Oliver Le Neve

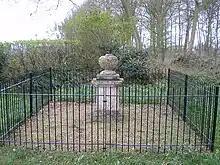
Duel memorial at Cawston

Narcissus Luttrell, parliamentary diarist, heard that Le Neve "was wounded in the arm and Sir Henry run into the belly". The antiquary John Nichols in 1812 stated that Le Neve wasn't struck as Hobart's sword thrust was caught in a greatcoat Le Neve was wearing. Adam Nicolson believes these accounts say more about class attitudes towards the differences in the backgrounds of the two men: the rapier of the elegant swordsmanship of the grand gentry in its finery aiming for the arm and being tangled in the coarse cloth of the minor gentry, which replies with a stab to the belly. However, Nicolson is sceptical, believing that as a captain of militia Le Neve would be more than skillful in refined use of the sword, and on a possibly hot August day, would prefer not to be encumbered by a greatcoat.